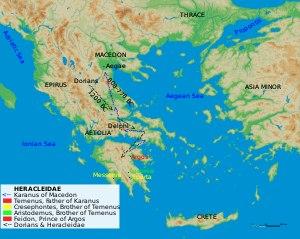
Karanos, né au IXᵉ siècle av. J.-C., mort en 778 av. J.C., est le premier roi de Macédoine de la dynastie des Argéades qui règne aux alentours de 808 à 778 av. J.-C.